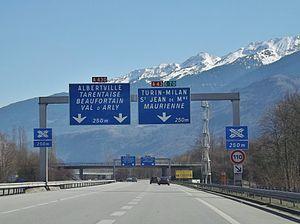
Début de l'autoroute A430 pour Albertville, à partir de l'autoroute A43 en Savoie.
En France, l'autoroute A43 relie Lyon à Modane pour rejoindre le tunnel du Fréjus en direction de l'Italie. Elle est divisée en deux sections séparées par la route nationale 201 au niveau de Chambéry. Le début du tronçon au sud de Chambéry est commun avec l'A41. Sa partie supérieure, entre Aiton et le tunnel du Fréjus, est appelée Autoroute de la Maurienne.
L’autoroute A430 est une autoroute située en France dans le département de la Savoie en région Auvergne-Rhône-Alpes.
La France comptait en 2014, un réseau autoroutier d'environ 11 882 km, dont 9 048 km à péage, à travers tout le pays. Il s'agit du quatrième réseau mondial et du sixième en incluant les voies express d'au moins 2 × 2 voies. En effet, certaines régions comme la Corse et une grande partie de la Bretagne ne disposent pas d'autoroutes mais de voies express. Ainsi, neuf départements ne sont desservis par aucune autoroute structurante, en partie à cause du relief : l'Ardèche, la Charente, la Haute-Corse, la Corse-du-Sud, les Côtes-d'Armor, le Finistère, le Gers, le Morbihan et la Haute-Saône. Tous le sont en revanche par des voies express. L'outre-mer ne possède qu'une seule autoroute : l'autoroute A1, en Martinique.